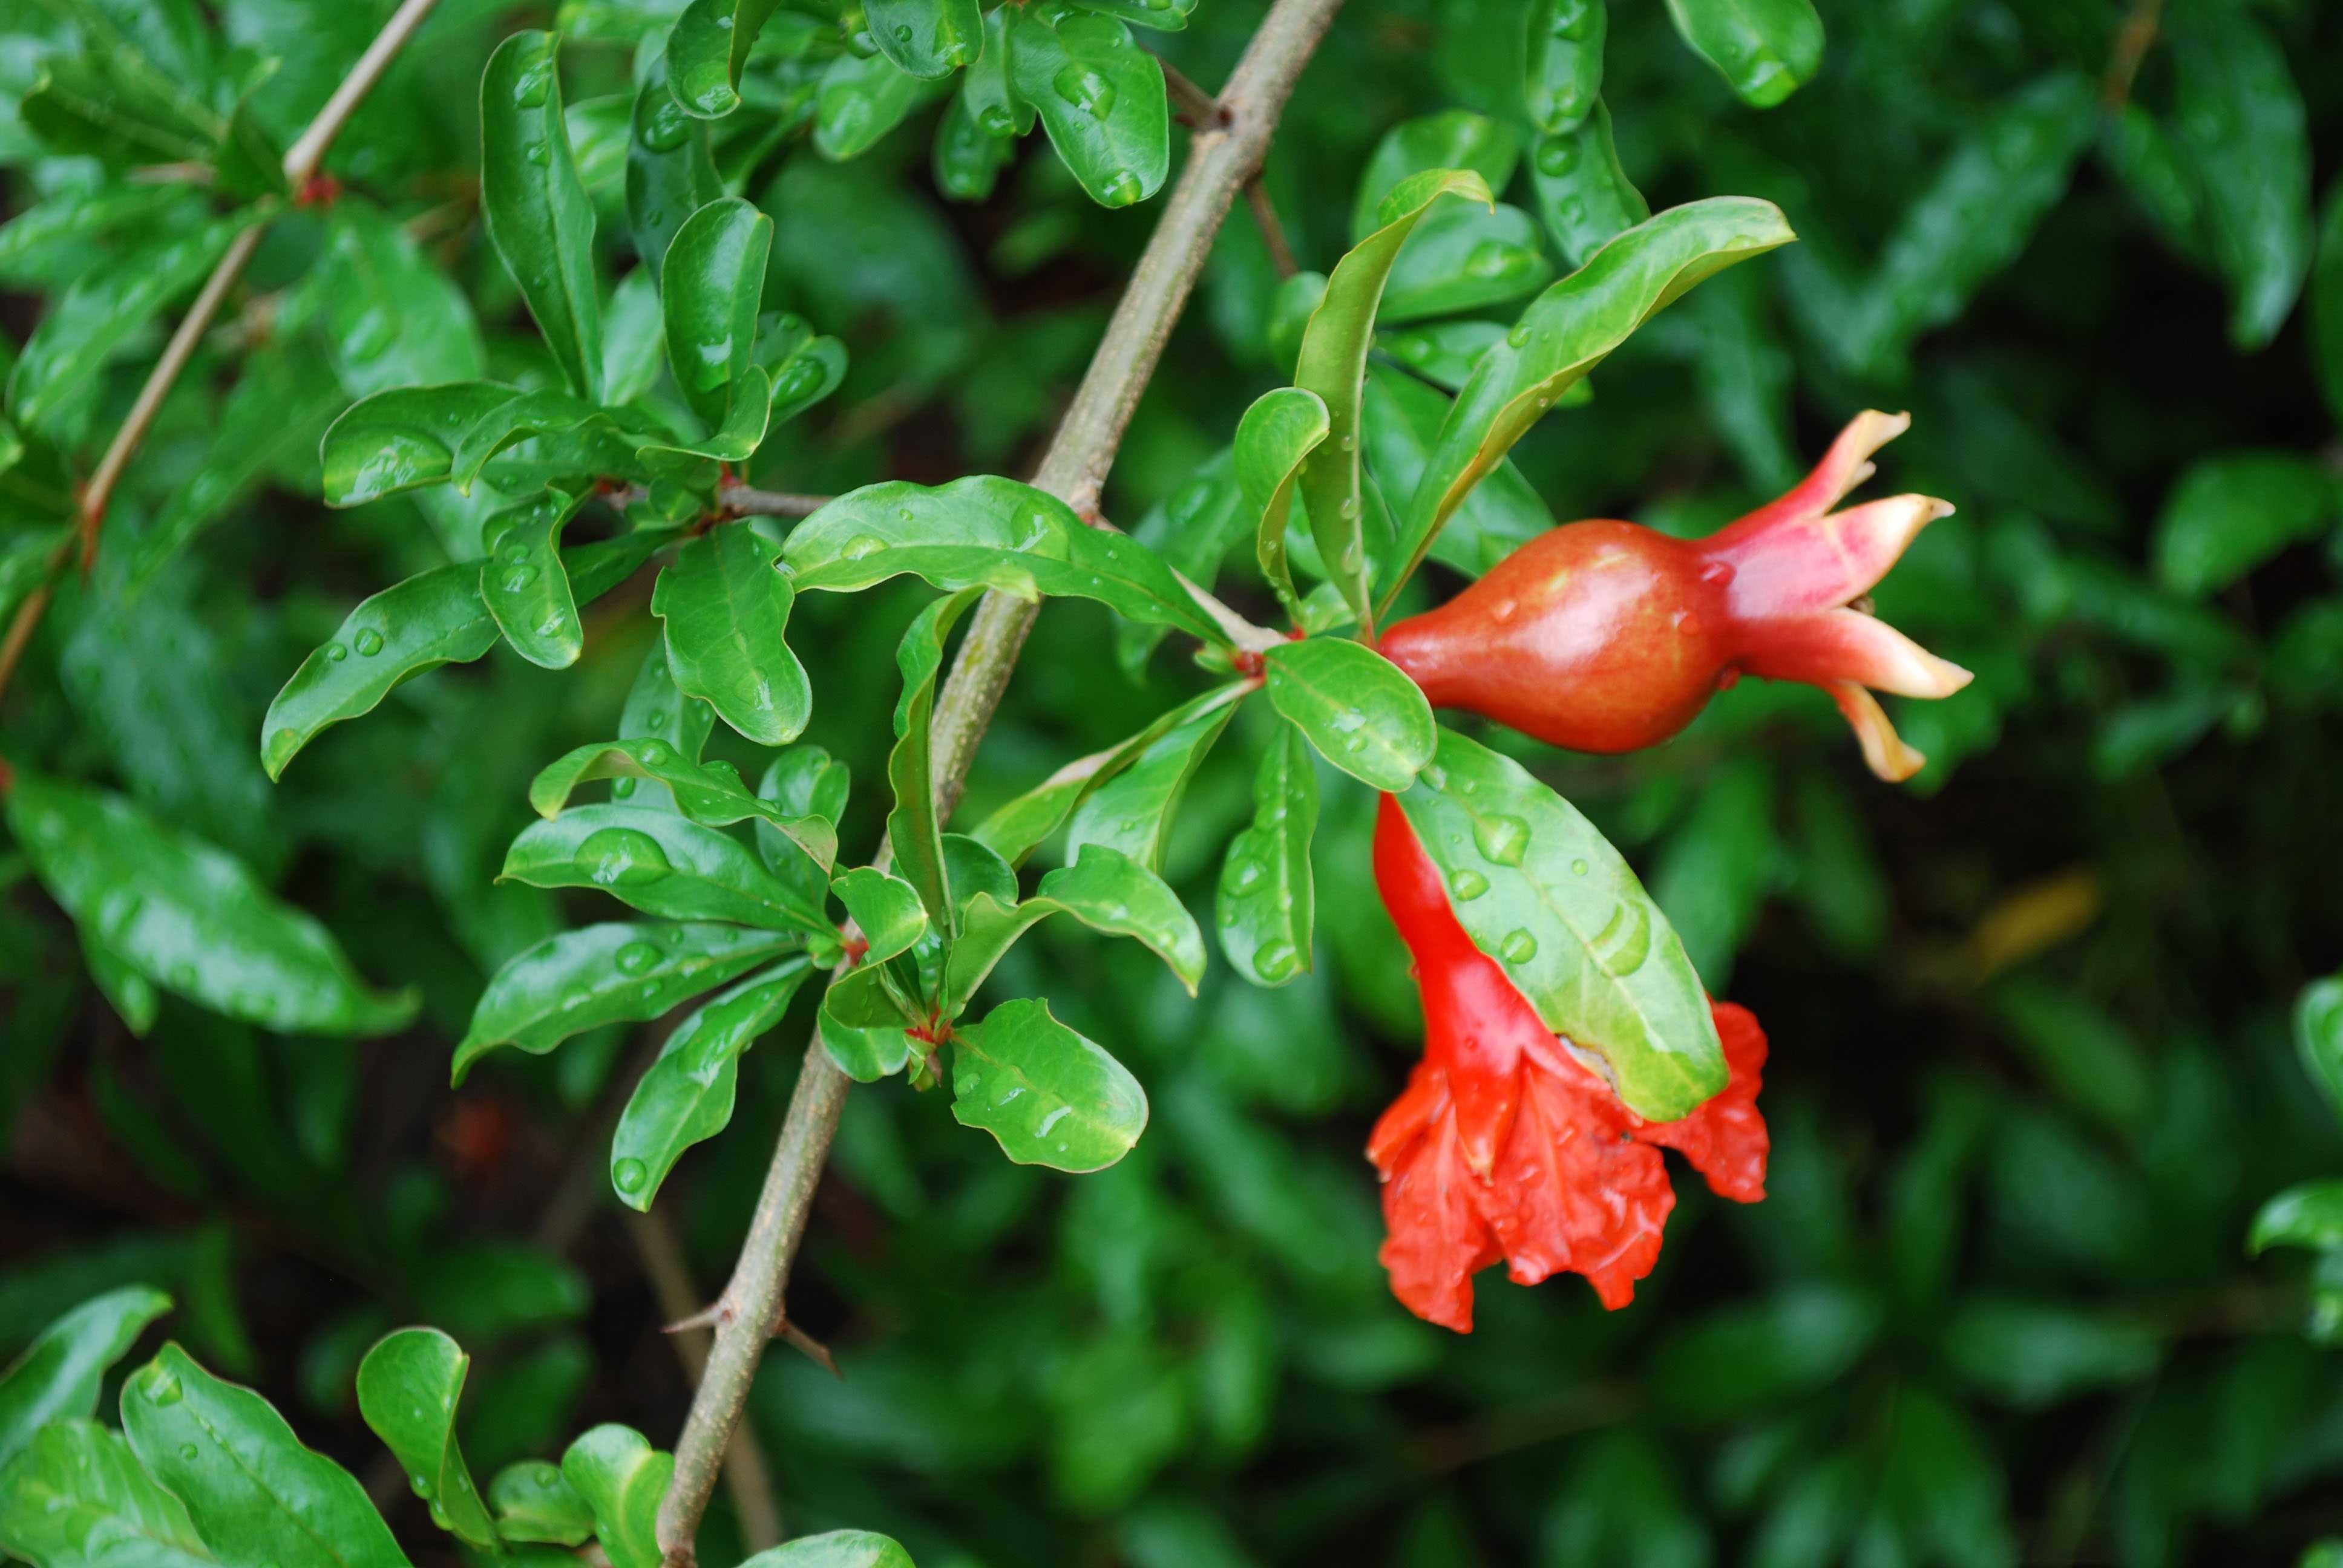
Label: Pomegranate